Maaveerar Naal

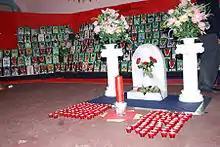
Maaveerar Naal 2006 in Germany

Despite the security restrictions Tamils in Sri Lanka hold small events to commemorate Maaveerar Naal. Tamil politicians have started a tradition of planting trees on Maaveerar Naal.